Full-size Ford

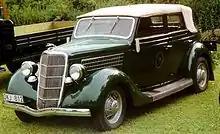
A 1935 Model 48 Convertible Sedan

For the 1932 model year, Ford introduced a revised version of the Model A. The Model B was introduced with a modernized powertrain and chassis and slightly restyled bodywork. Only five years removed from the last Model T, the Model B introduced Ford and the entire automotive industry to yearly changes for model styling. In 1933, the exterior was redesigned, while the 1934 wore a new front end of its own; all three versions rode on the same basic chassis.